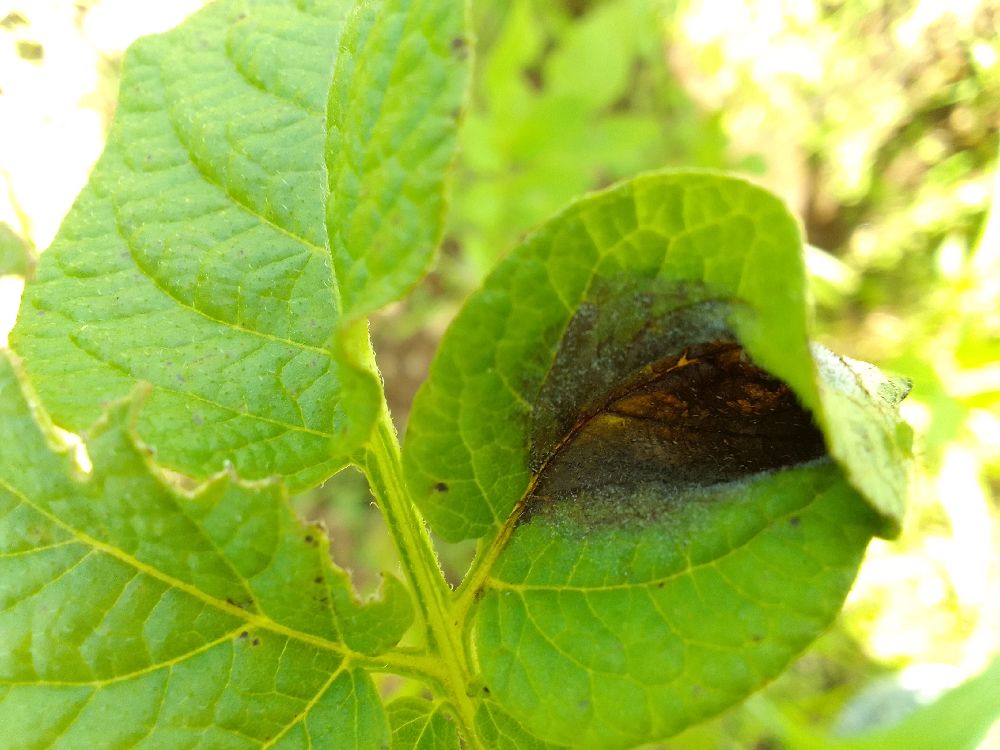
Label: Late blight